Black Widow Business

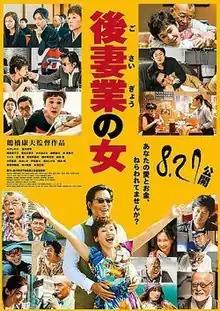
Poster

is a 2016 Japanese crime comedy film directed by . It was released in Japan by Toho on August 27, 2016.